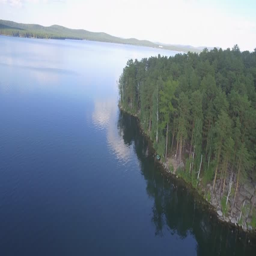
aerial view of a small lake in the middle of a forest .